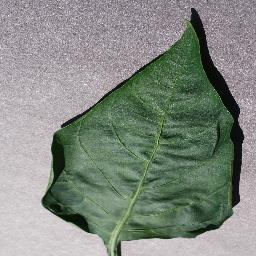
Label: Pepper,_bell___healthy